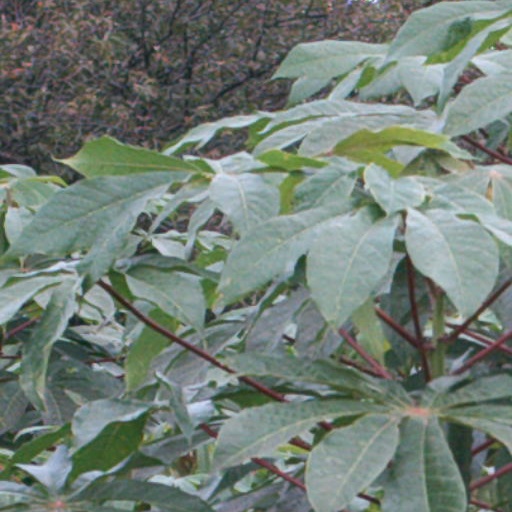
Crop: cassava